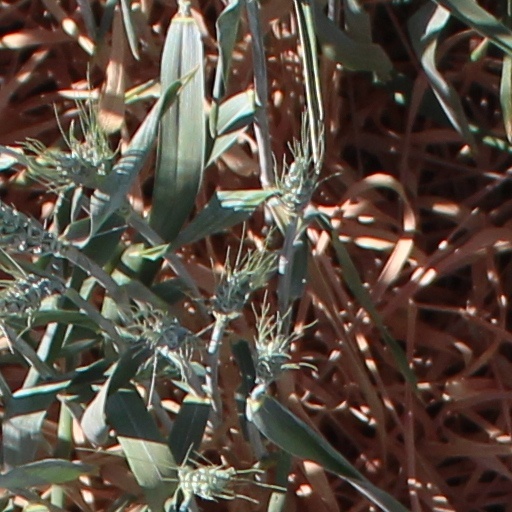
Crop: wheat